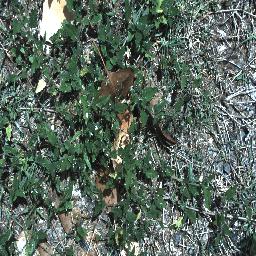
Label: negative